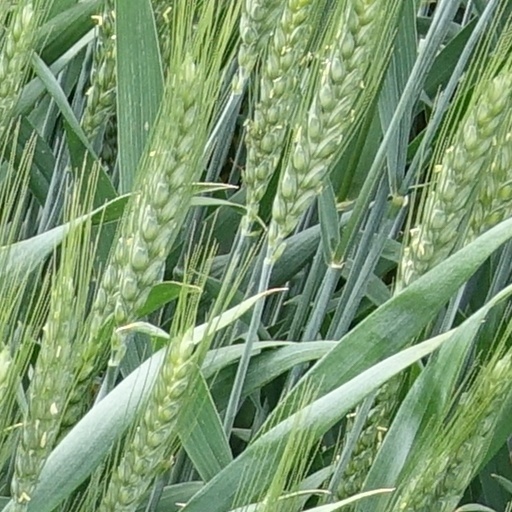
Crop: wheat